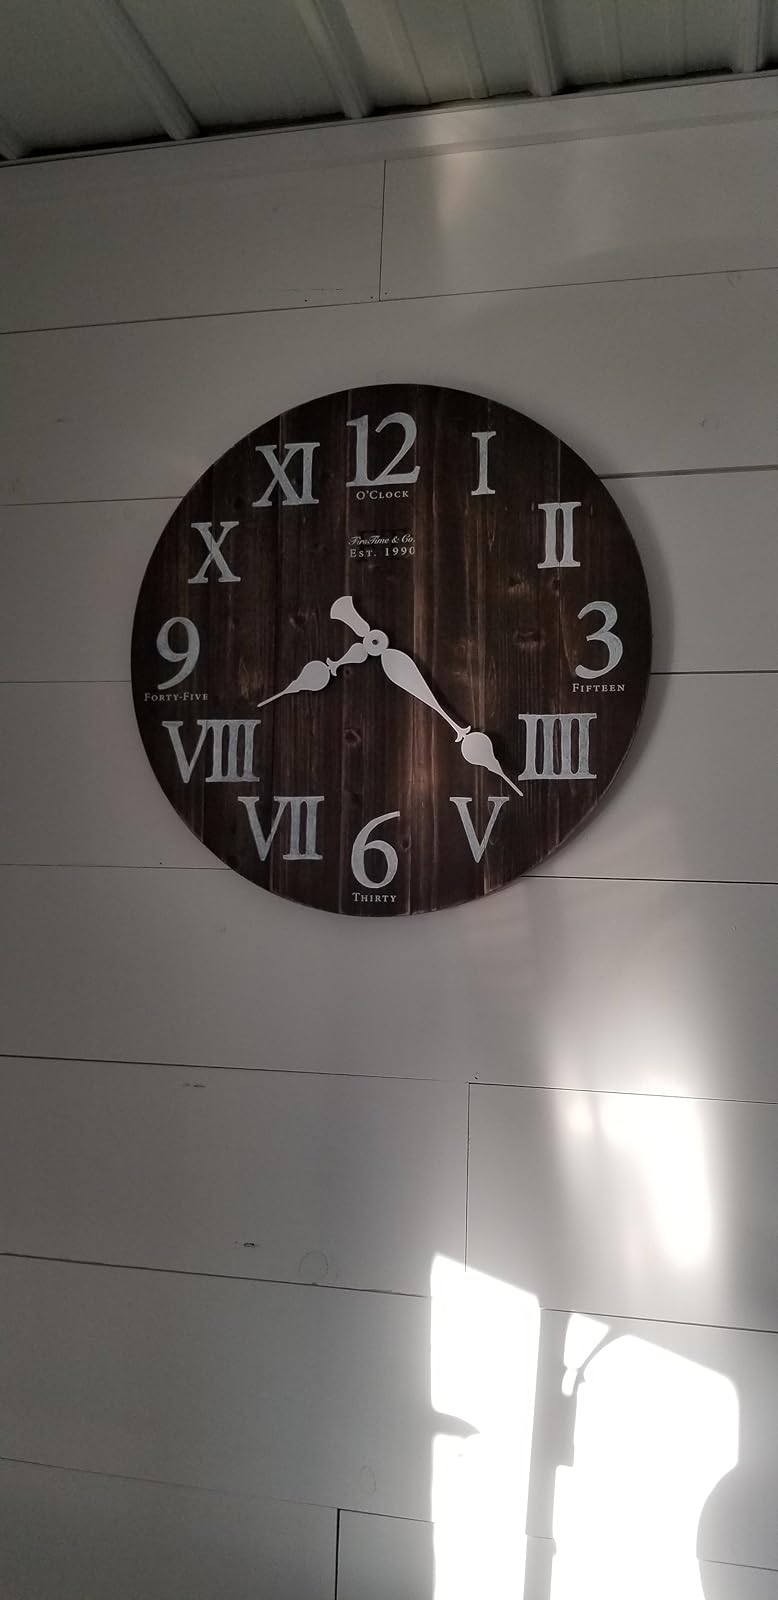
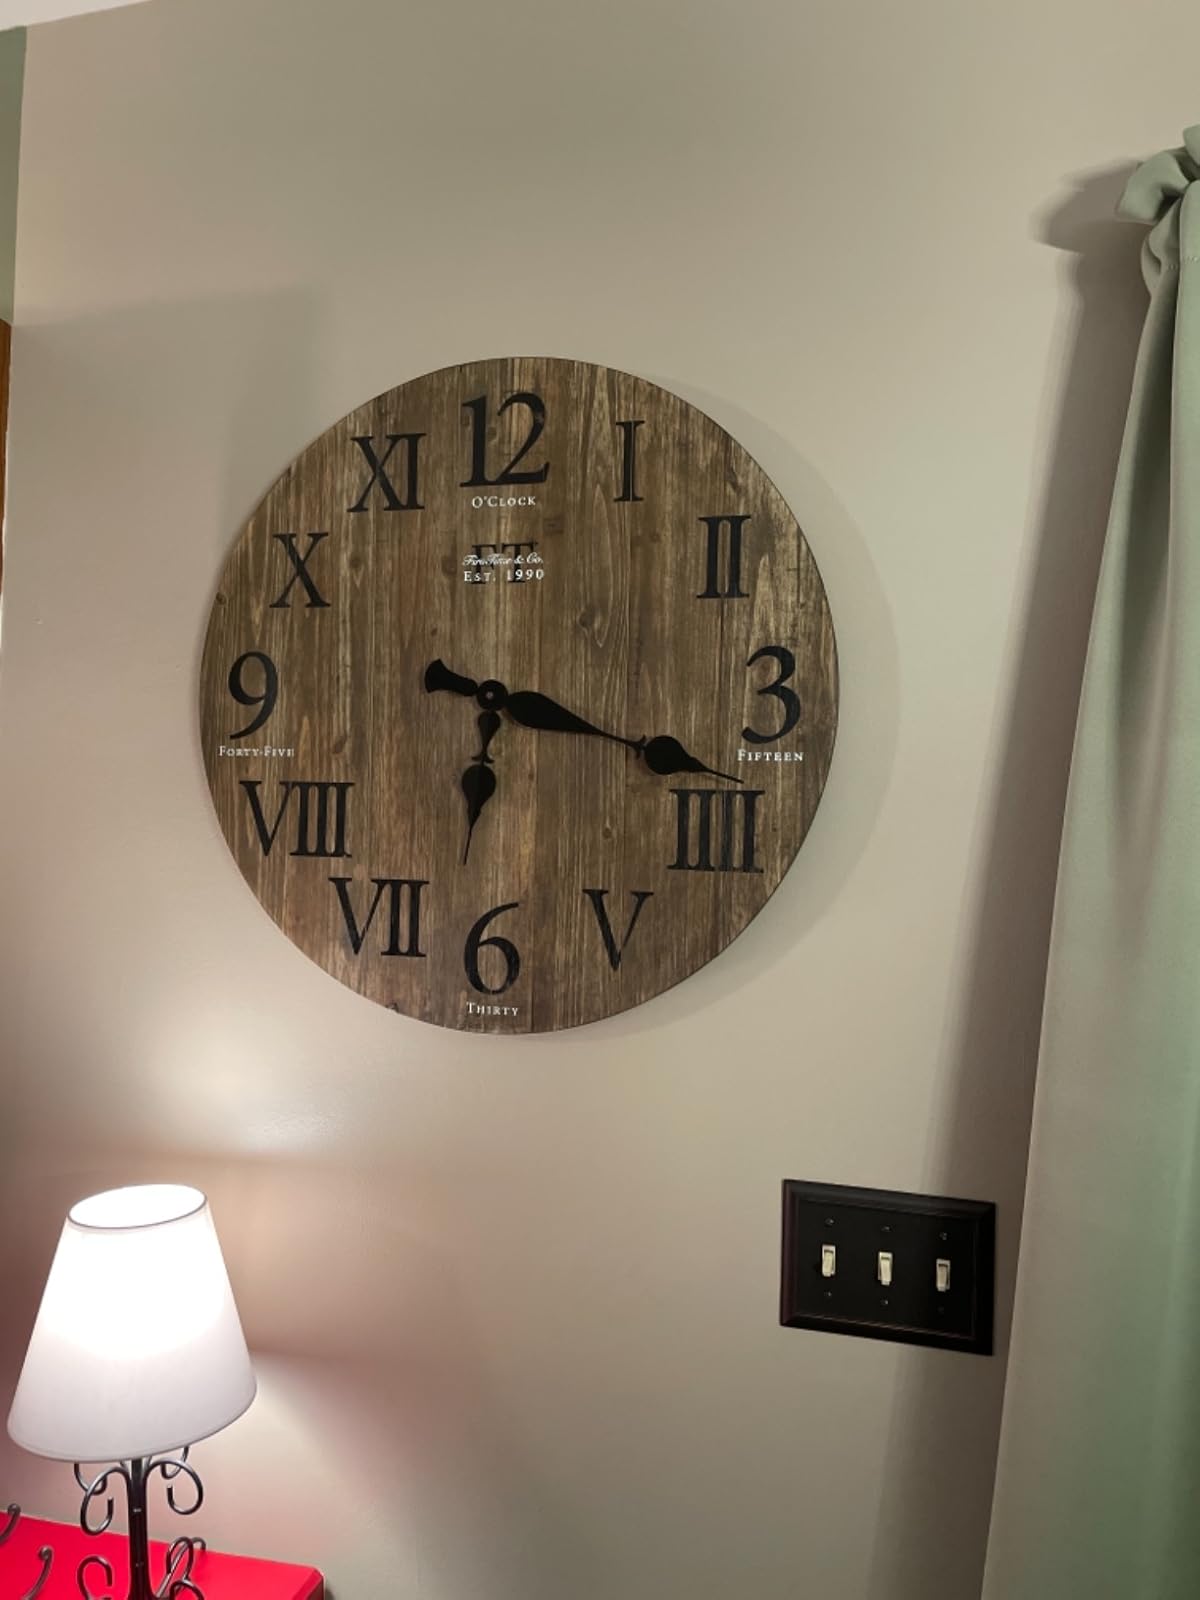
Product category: clock
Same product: yes